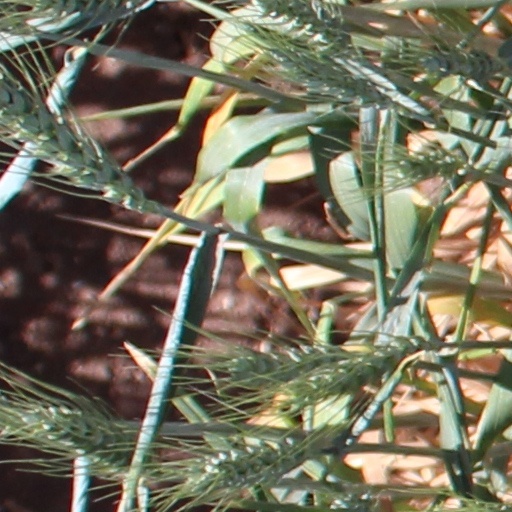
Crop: wheat